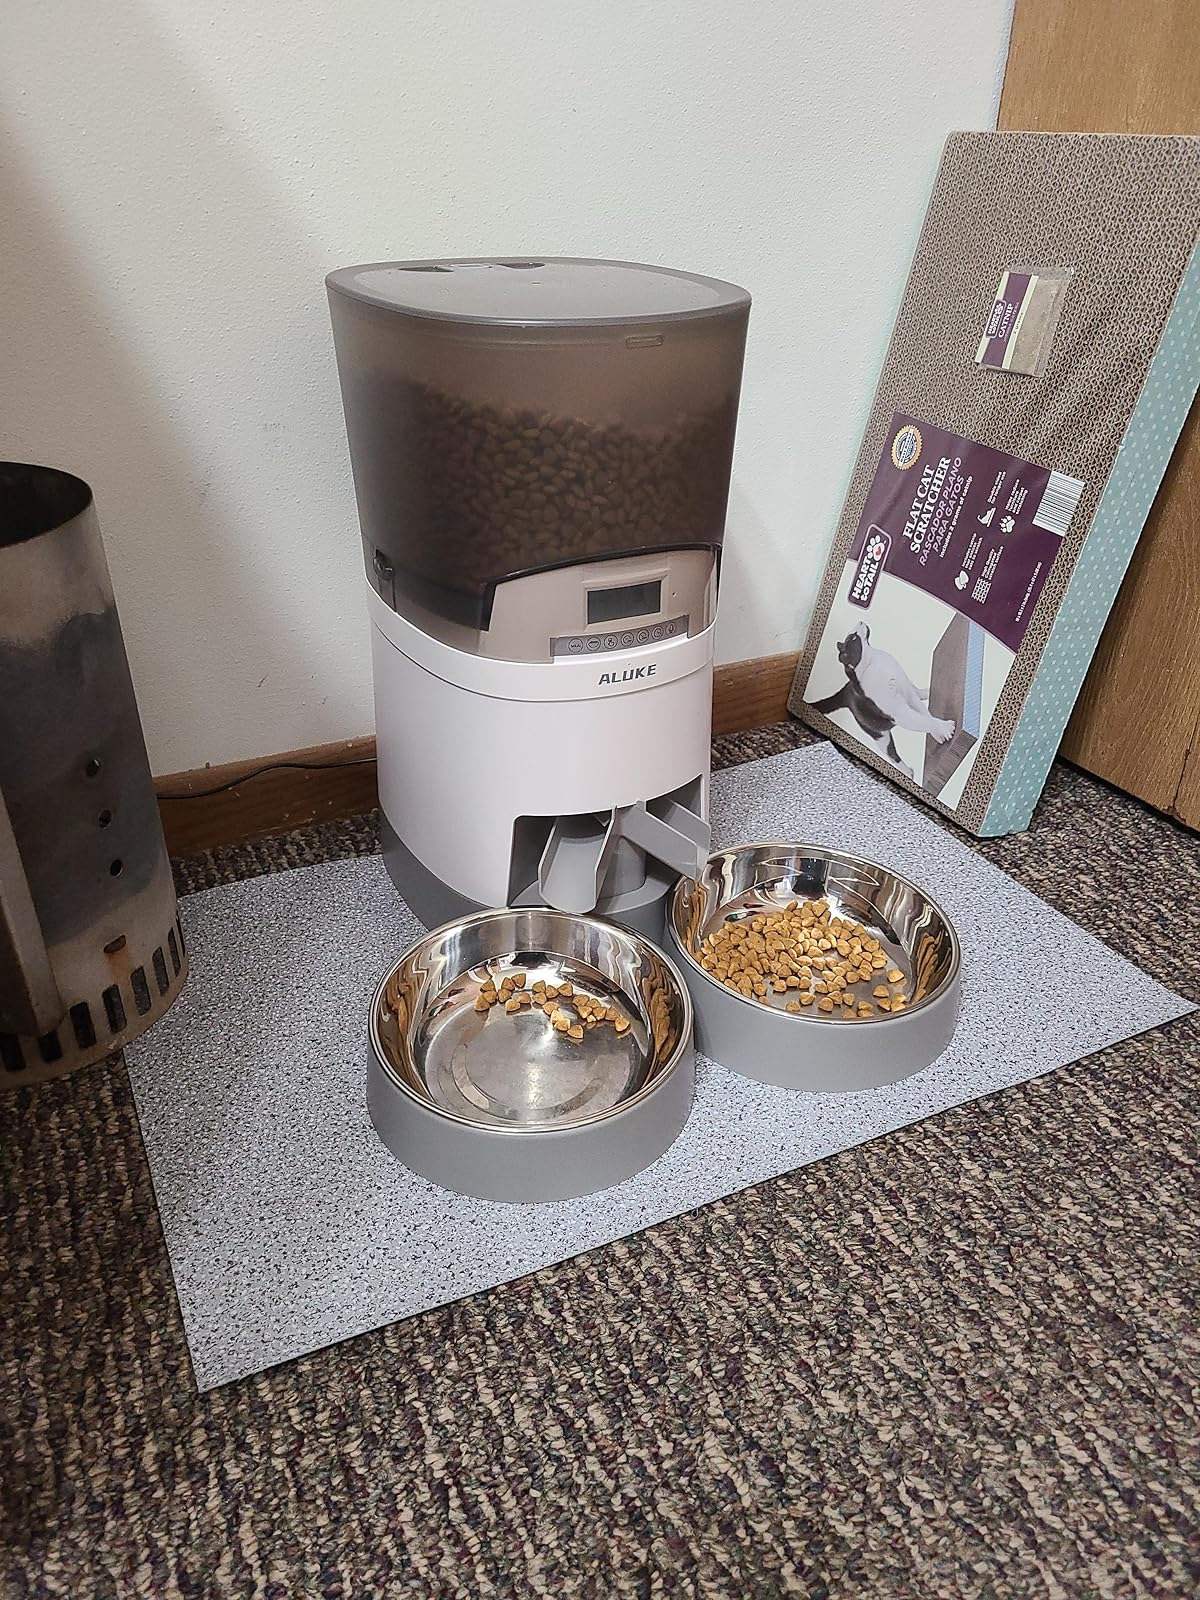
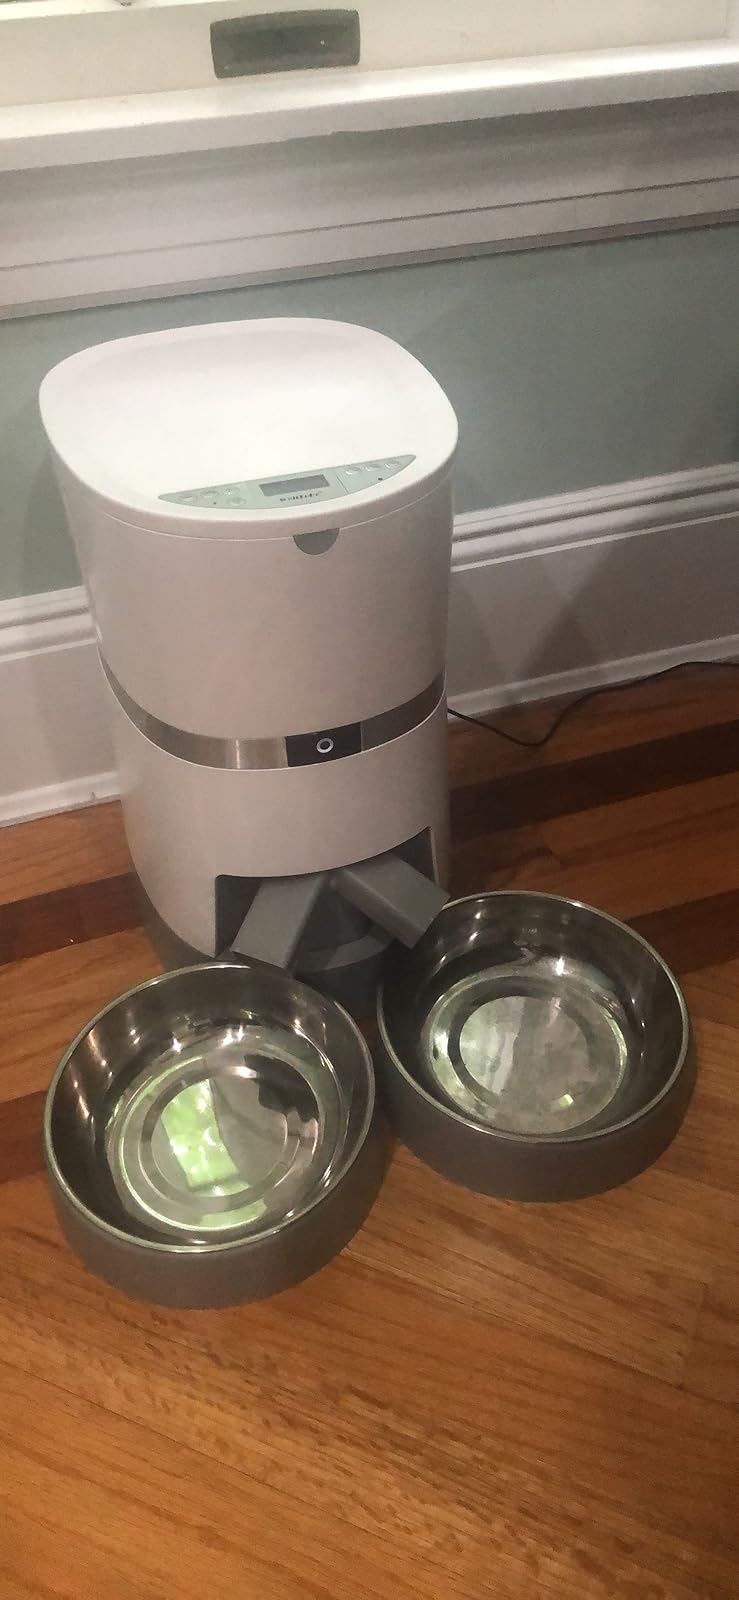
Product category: items_feeder
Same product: no